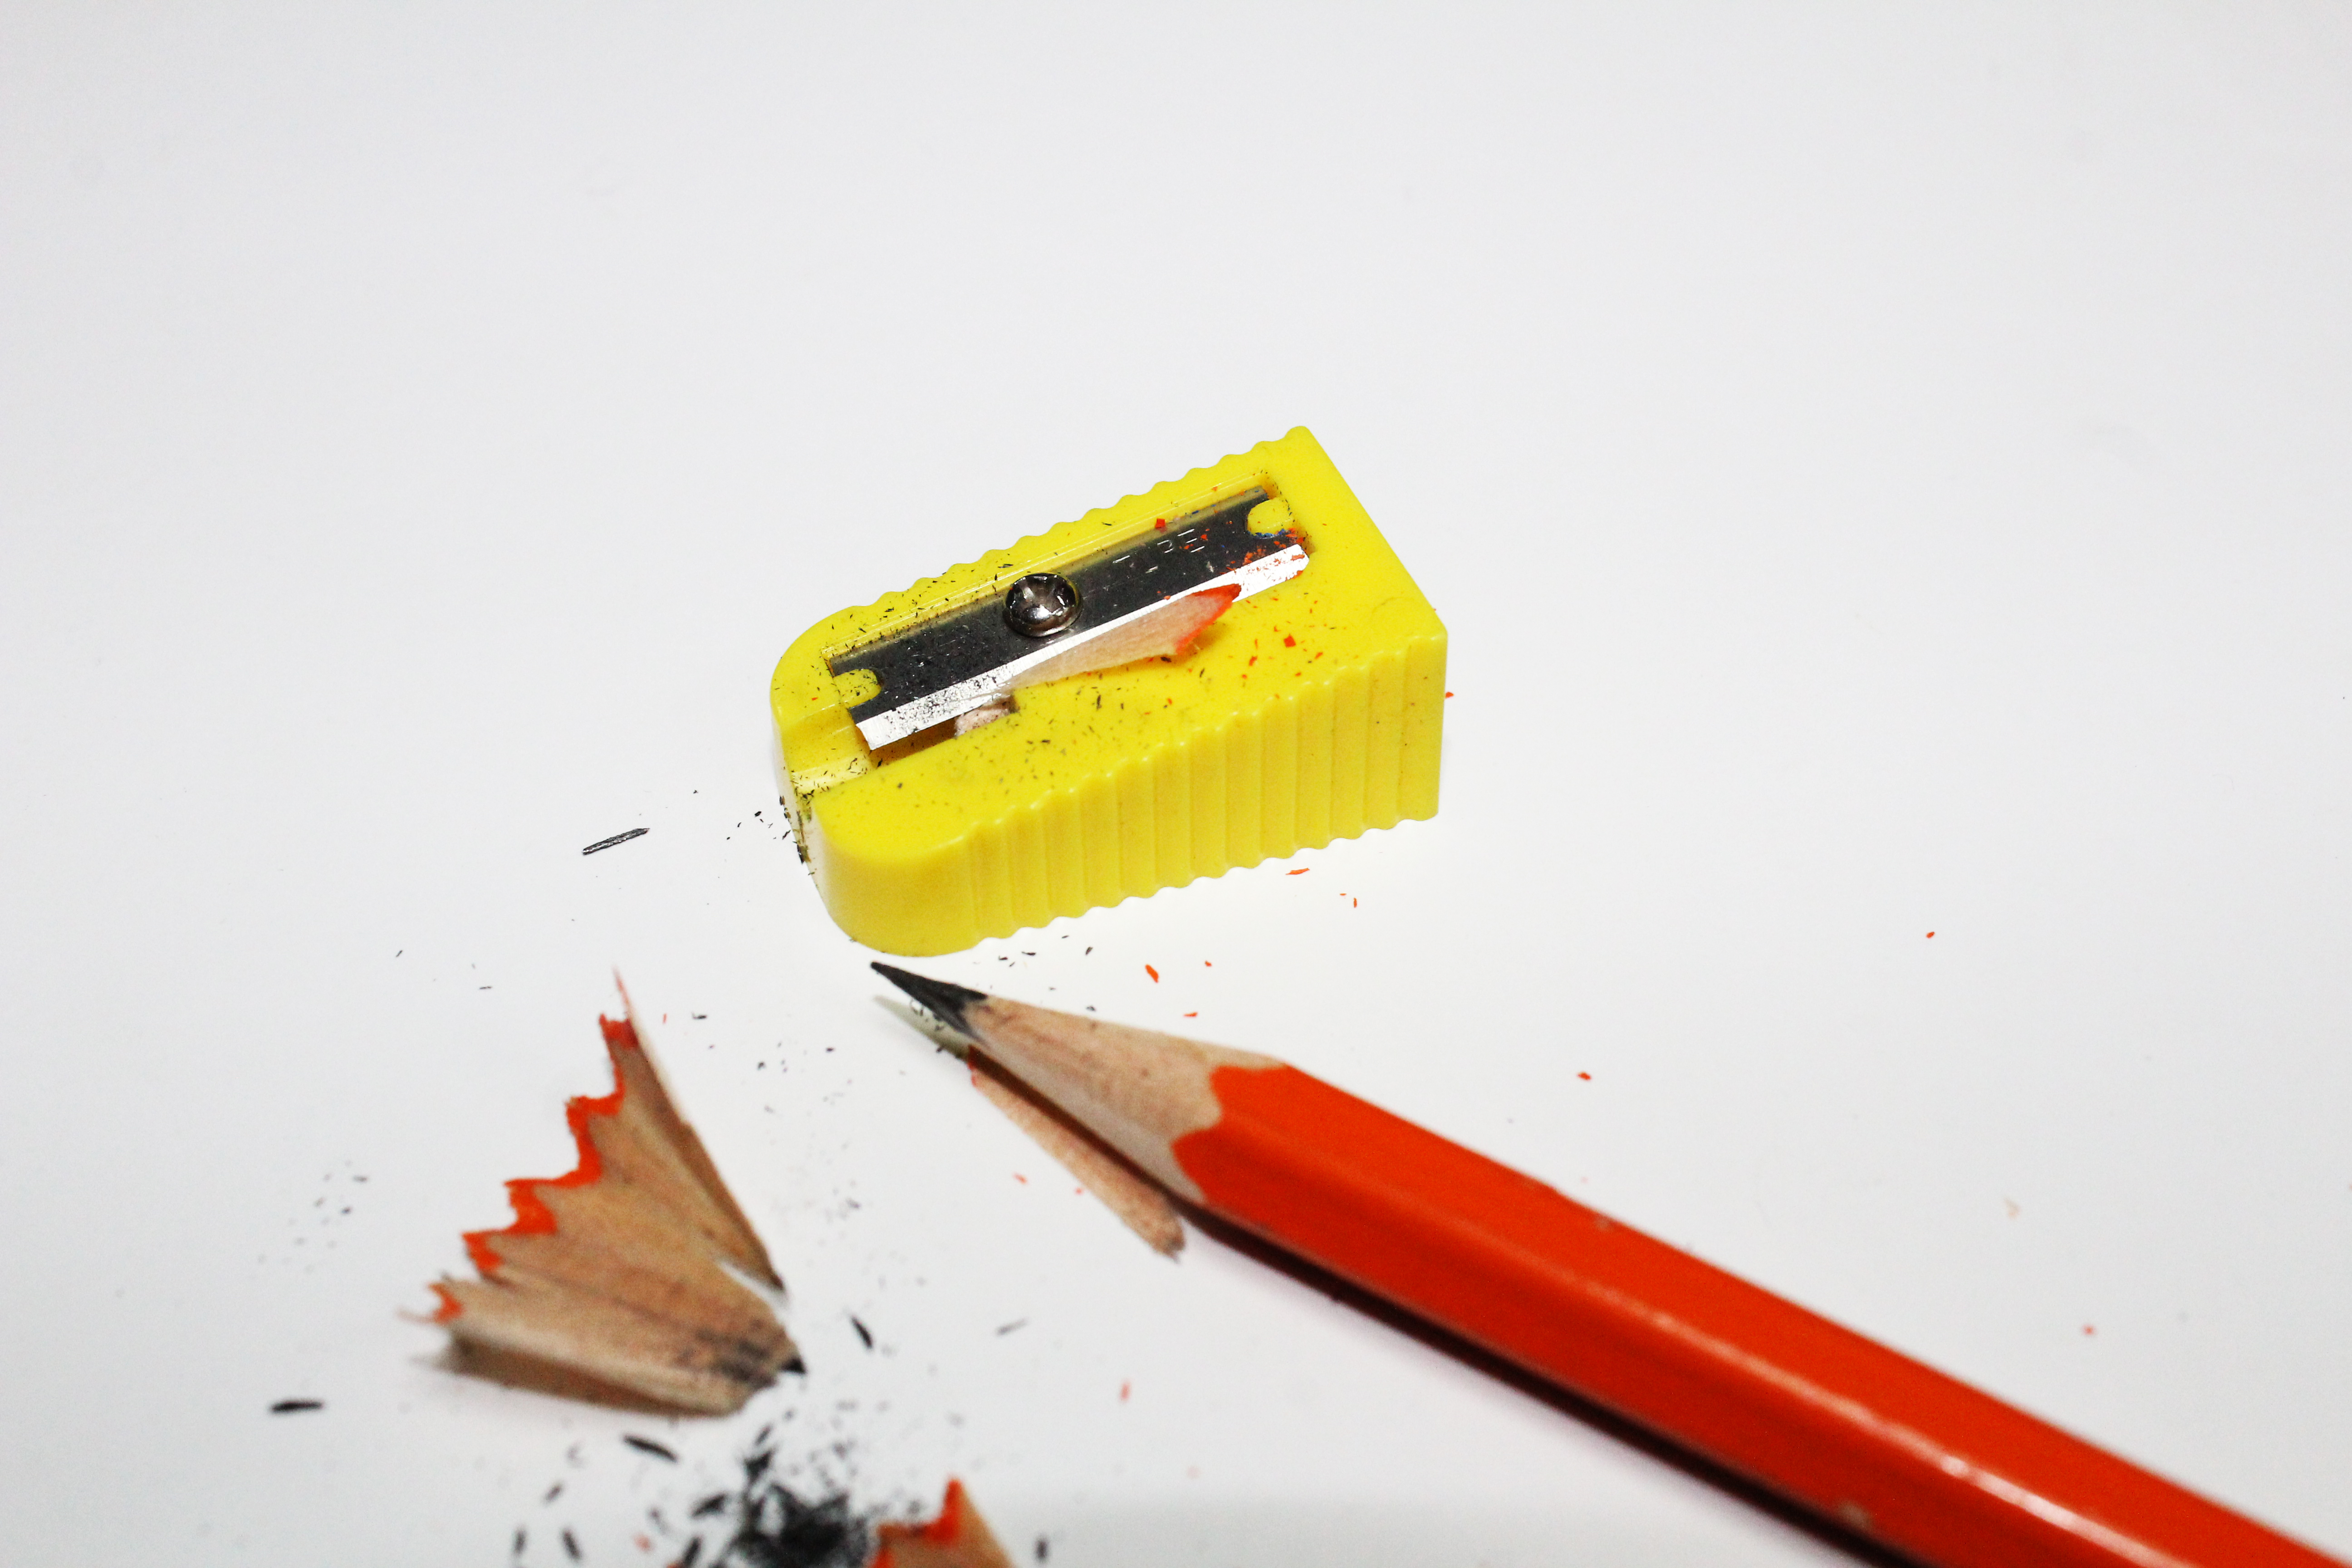
pencil, wood, education, write, design, stationery, calligraphy, shape, sharpener, sharpened, sharpening, pencil wood, sketch, pen, office supplies